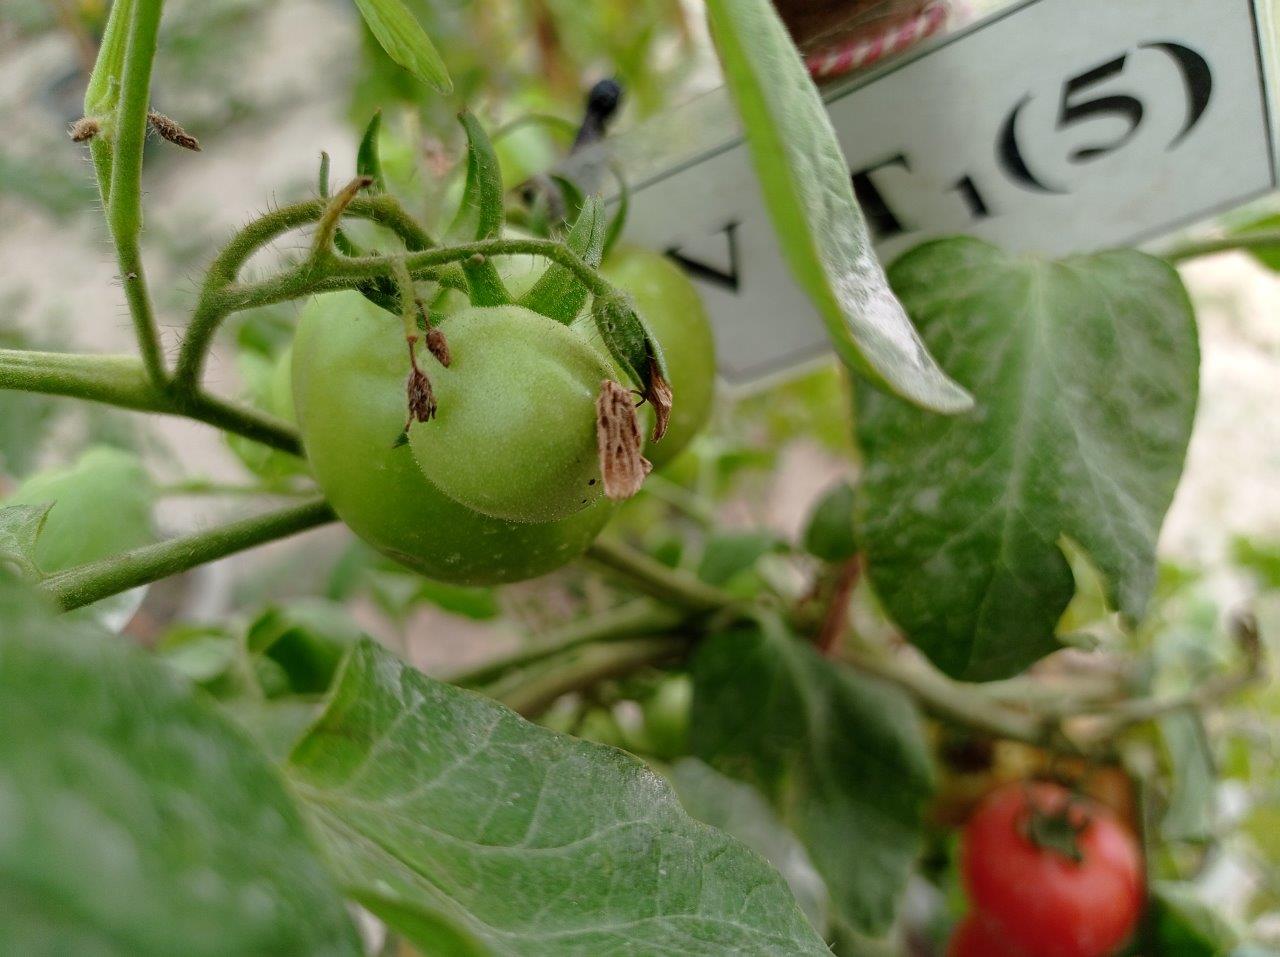
Maturity: Immature